Joseph Reed (politician)

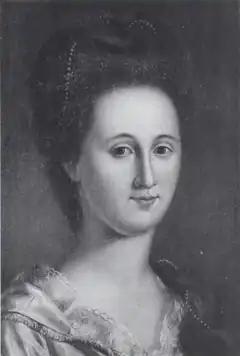
Reed met his wife, Esther de Berdt Reed, while studying law in London.

During his time studying in London, Reed became romantically attached to Esther de Berdt, the daughter of the agent for the Province of Massachusetts Bay, Dennis de Berdt. Though very fond of Reed, de Berdt was aware of Reed's intention to return to Philadelphia and initially refused consent for Esther to marry him. Reed returned to the Colonies with only a tenuous engagement to Esther, and with an understanding that he would return to settle permanently in Great Britain shortly after. Following the death of his father, Reed finally returned to London to find that Esther's father had died during Reed's return trip to Britain. Reed and Esther married in May 1770 at Saint Luke's, Cripplegate, near the City of London. Finding the de Berdt family in financial difficulties, Reed remained in London long enough to help settle his wife's family's affairs. Together with the widowed Mrs. de Berdt, Esther and Reed sailed for North America in October 1770.